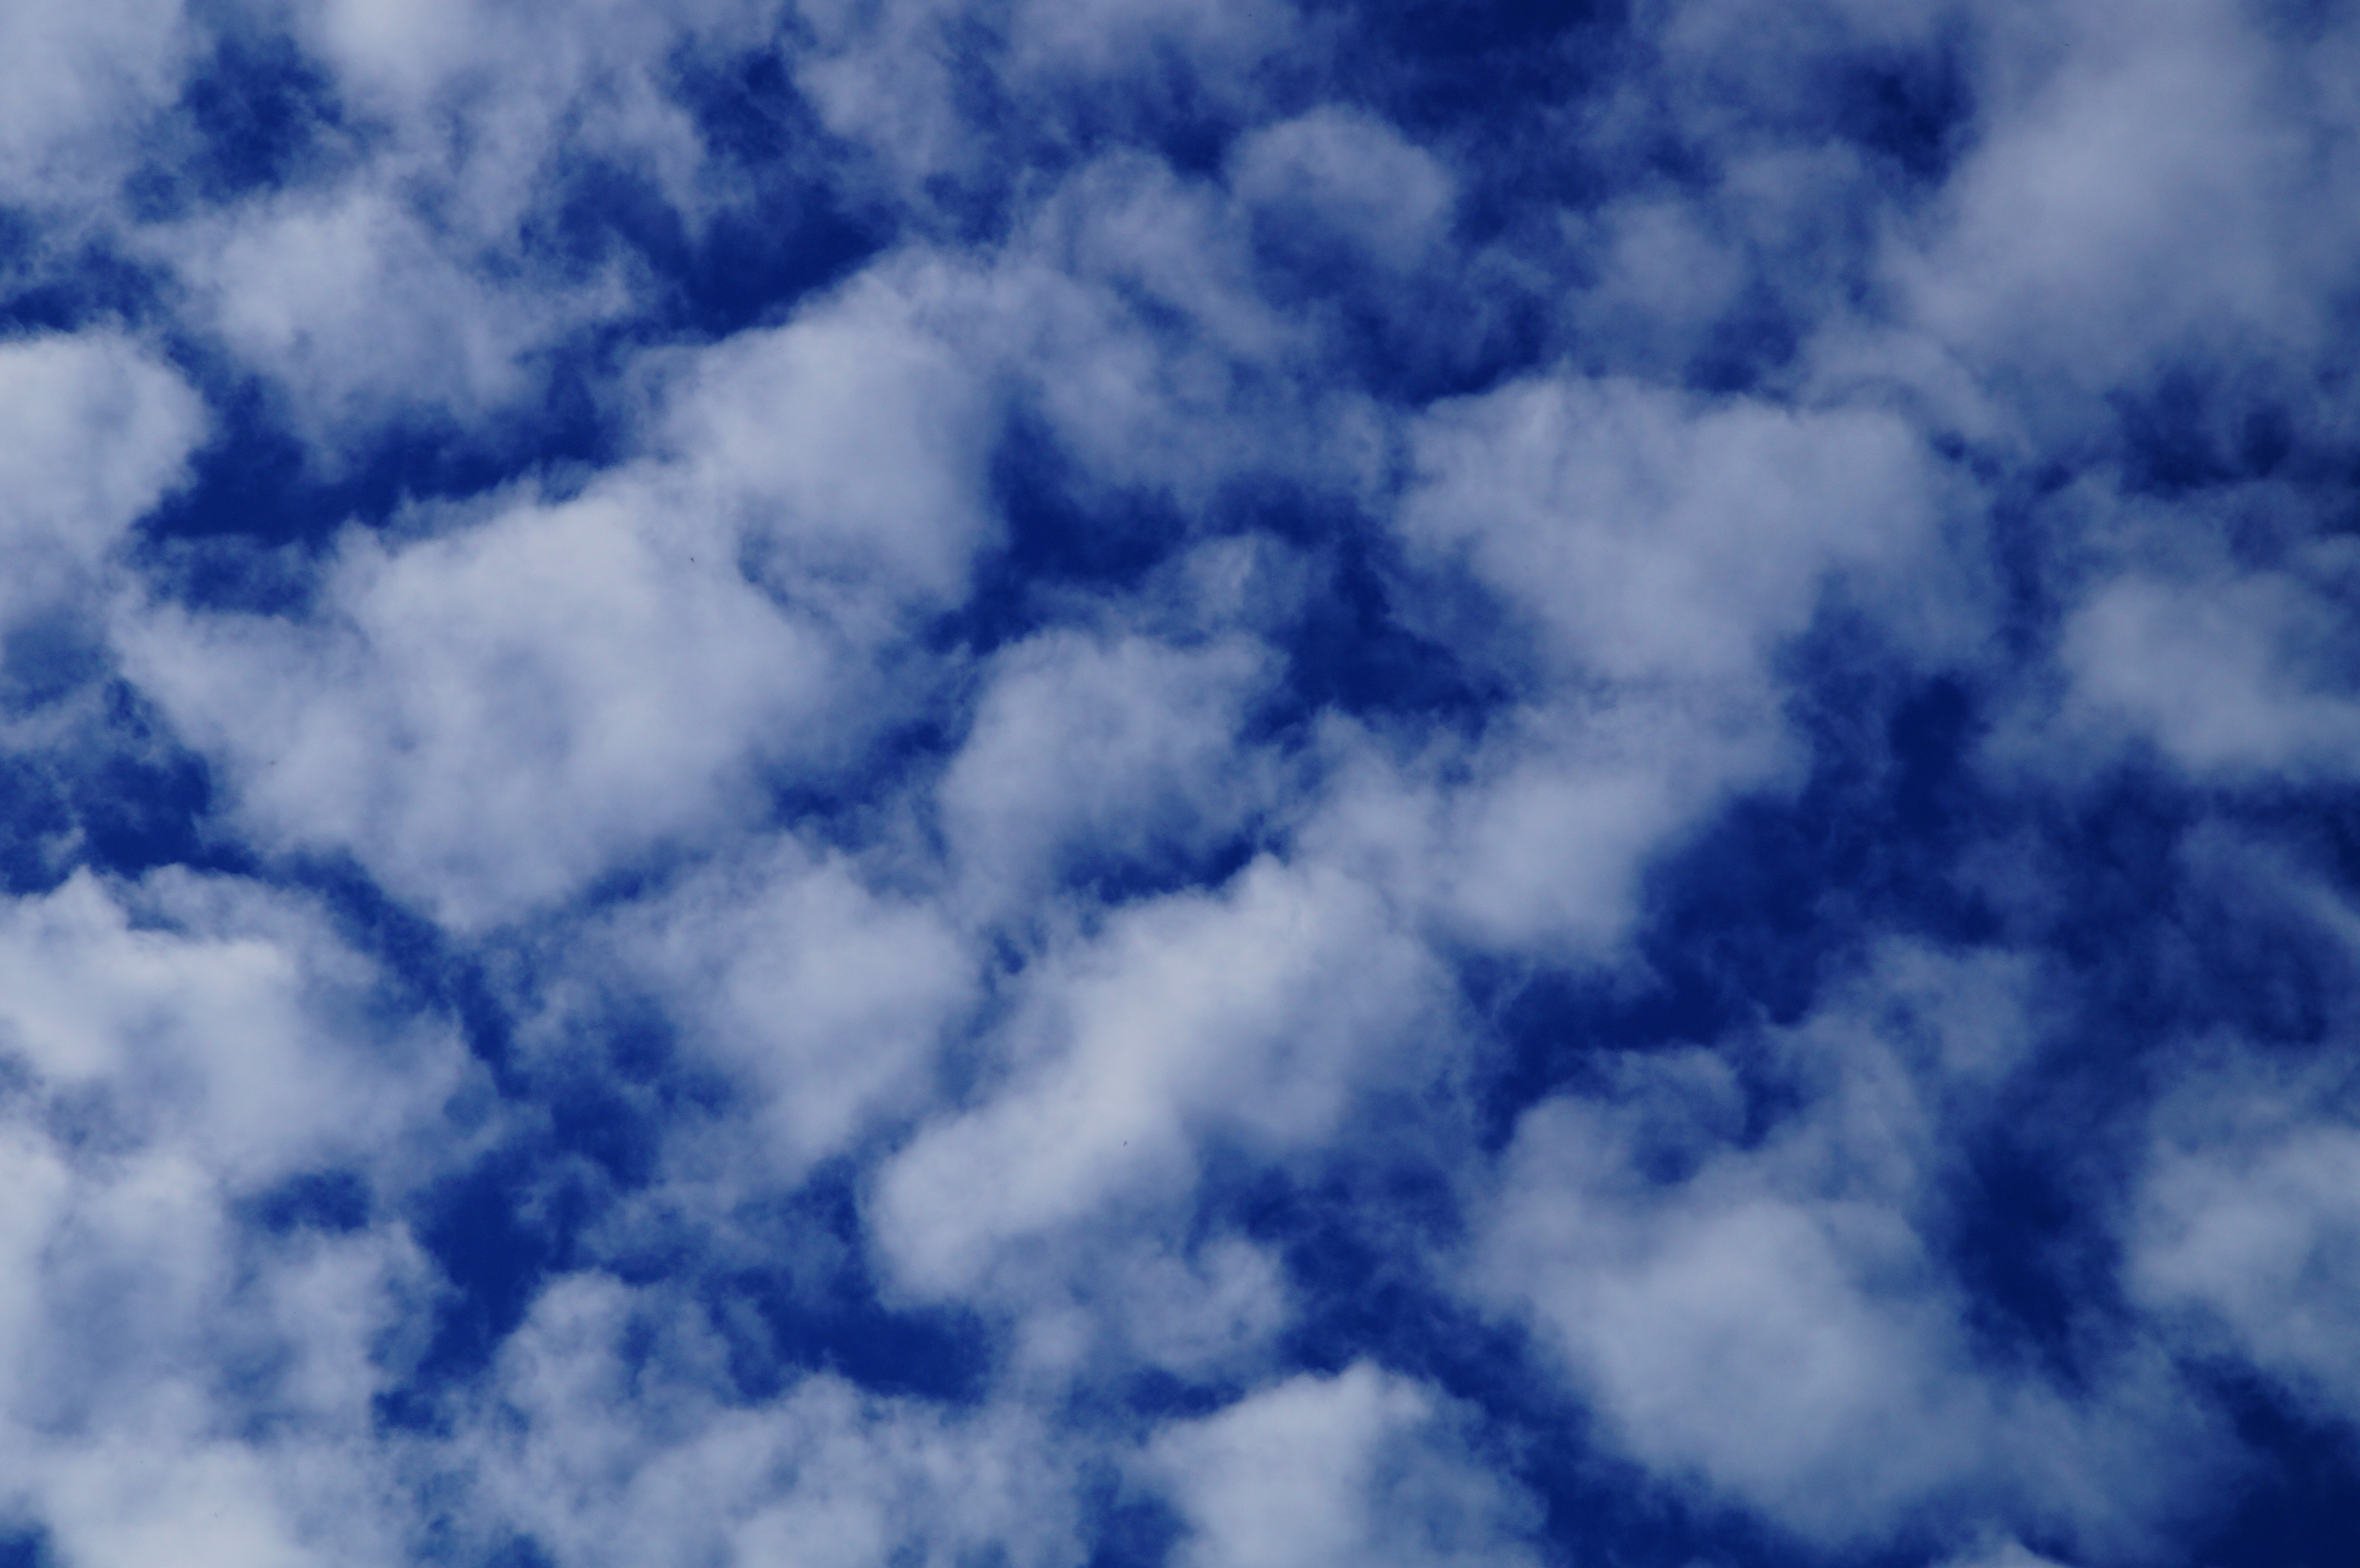
cloud, sky, sunshine, sun, sunlight, cloudy, atmosphere, summer, daytime, cumulus, blue, monochrome, clouds, rays, mood, meteorological phenomenon, fleecy, atmosphere of earth